Passeig de Gràcia station

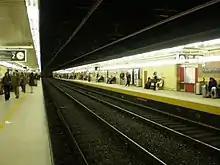
View of the railway station before the renovation works

Rodalies de Catalunya railway station is situated under Aragó street and between Passeig de Gràcia and Roger de Llúria street. The station has four accesses from the street and all of them go to the main hall where it is possible to connect directly with Barcelona Metro line 3. The main hall has some ticket offices, ticket vending machines and a kiosk. The trains run on the lower level where there are two platforms, each one equipped with a café-bar.